François Vatel

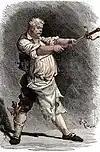

François Vatel (1631 – 24 April 1671) was the majordomo (in French) of Nicolas Fouquet and prince Louis, Grand Condé.